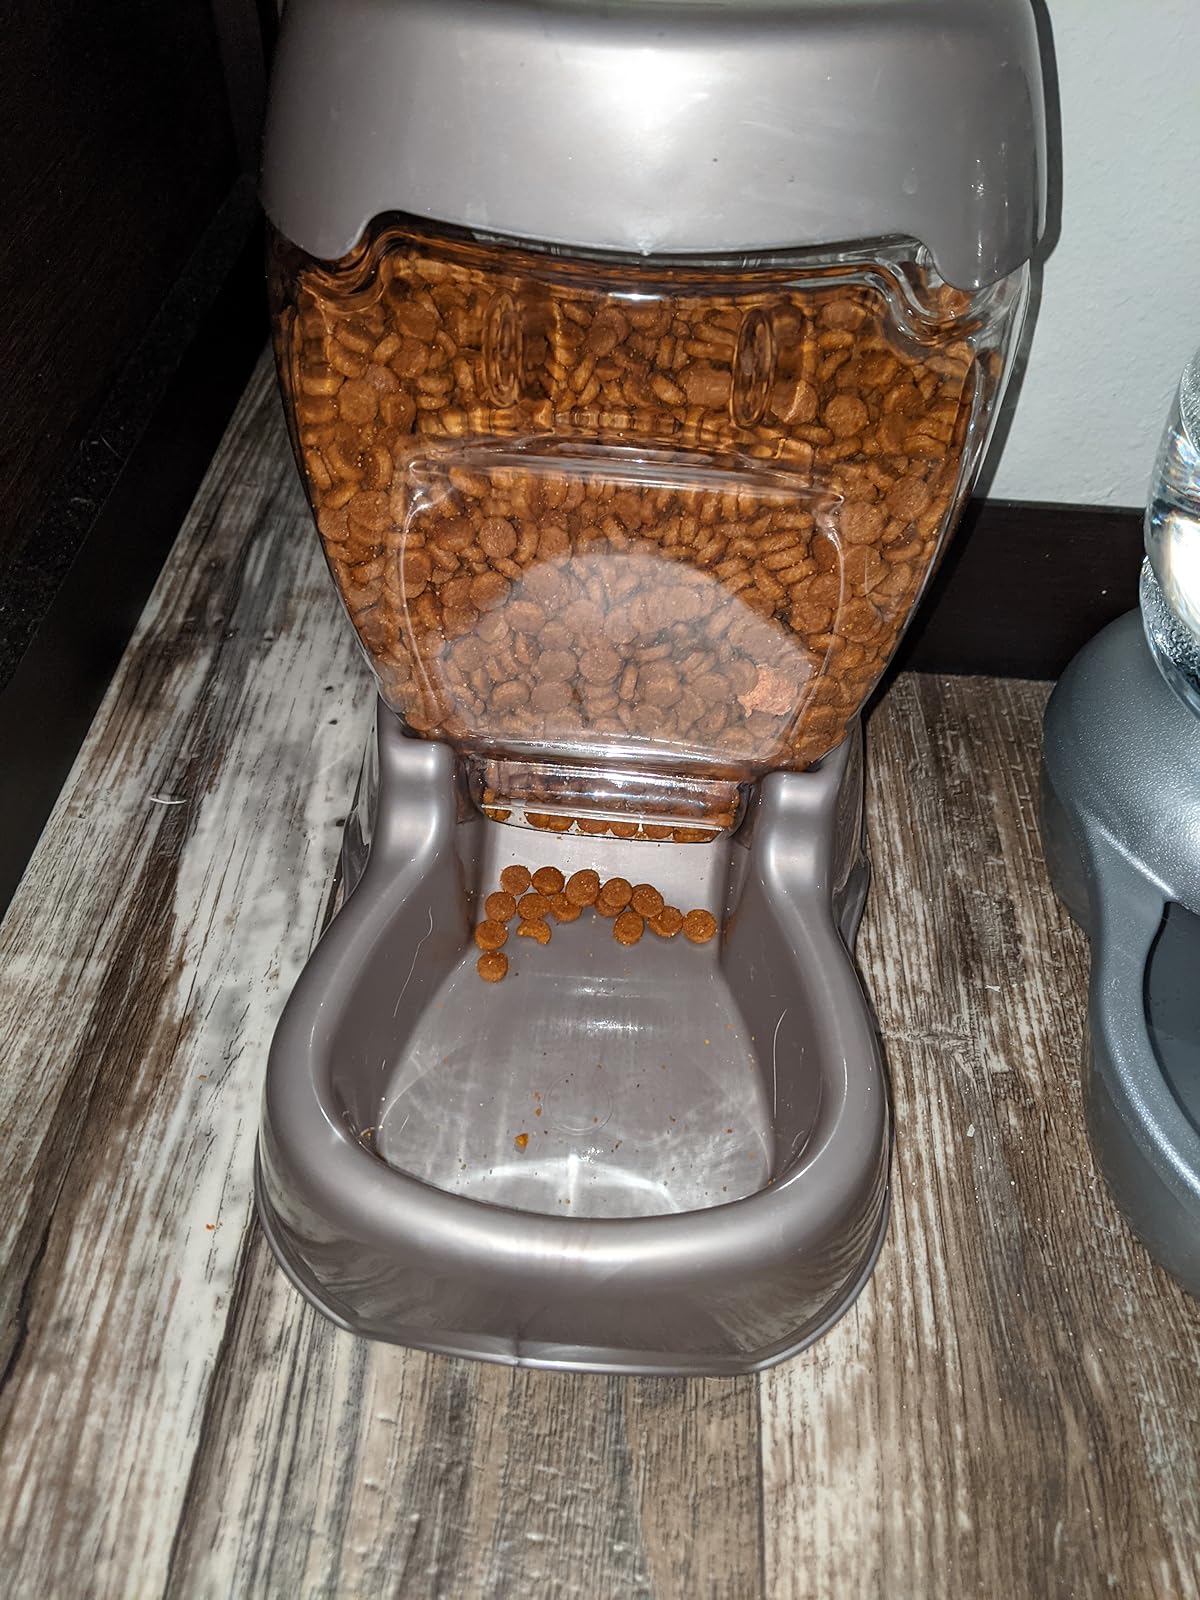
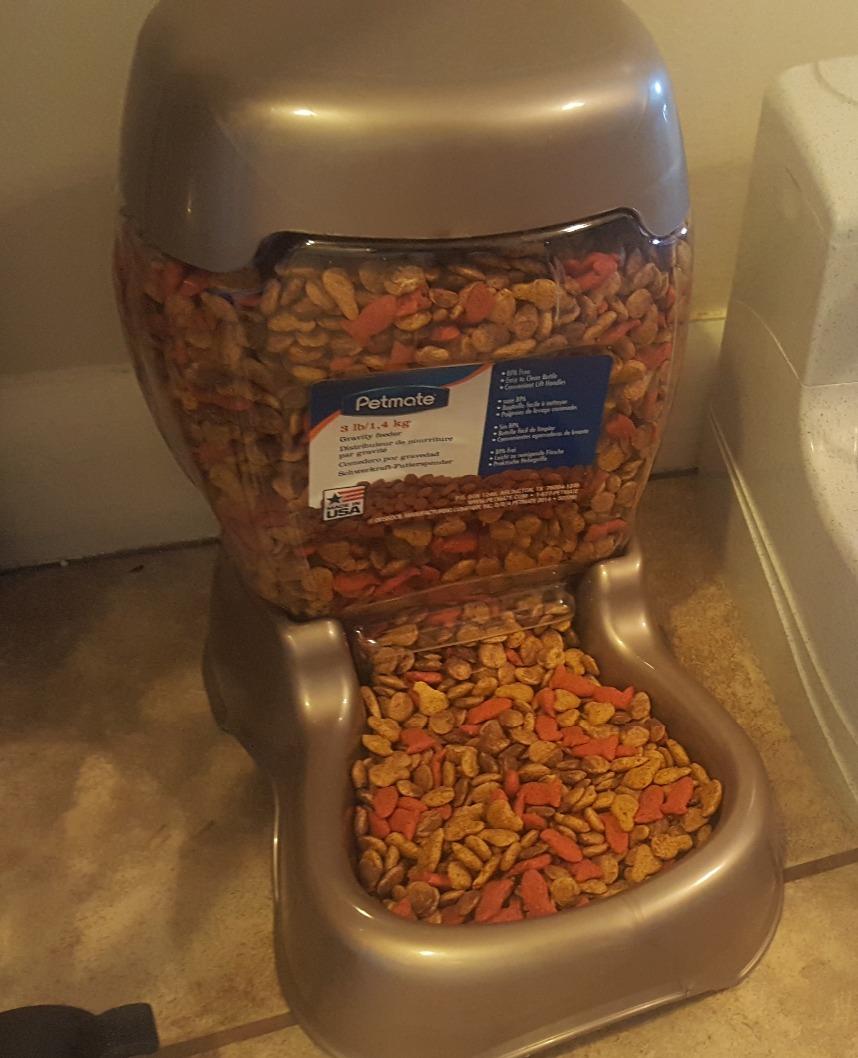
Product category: items_feeder
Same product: yes